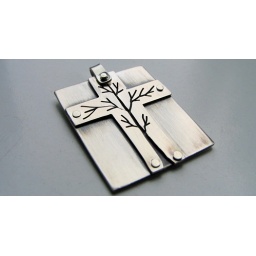
Hand-pierced tree within sterling silver cross. Riveted to solid rectangle back ground. This piece is custom designed.Silentgoddess on Etsy